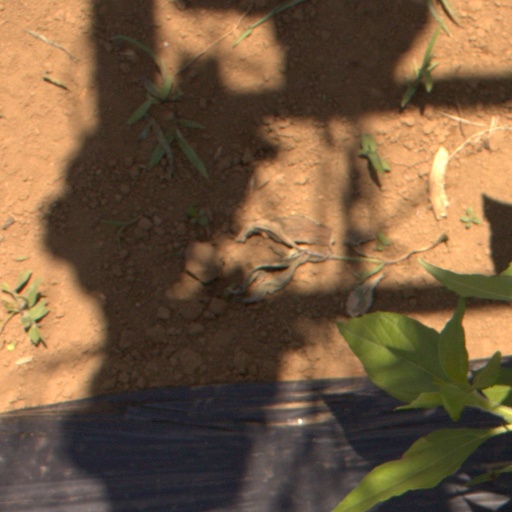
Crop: Jerusalem artichoke